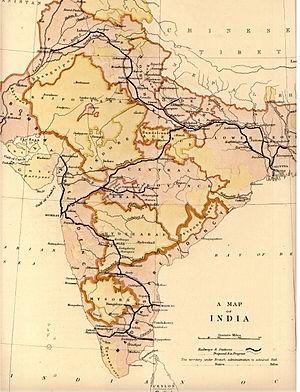
Le chemin de fer est le mode de transport à grande distance le plus utilisé en Inde. Le transport ferroviaire à travers le pays est assuré par la compagnie publique des Chemins de fer indiens, dont le réseau ferroviaire traverse le pays de long en large et s'étend sur 63 140 kilomètres de lignes. C'est l'un des réseaux de chemin de fer les plus longs et les plus chargés au monde, qui transporte plus de 5 milliards de passagers et 350 millions de tonnes de marchandises par an. Ce réseau s'étend sur les 28 états et sur 3 des 7 territoires du pays, et est raccordé aux réseaux du Népal, du Bangladesh et du Pakistan.
Le Raj britannique est le régime colonial britannique qu'a connu le sous-continent indien de 1858 à 1947.